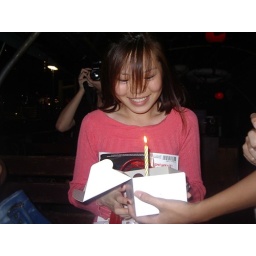
we surprised ser with a cake in the boat